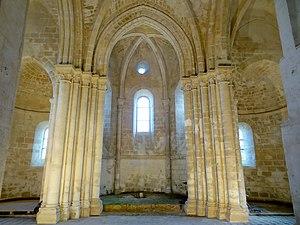
Intérieur de l'église - voir titre.
L'église Saint-Pierre est une église catholique paroissiale située à Vaumoise, dans l'Oise, en France. Elle a été bâtie d'un seul jet au cours des années 1150, mais son clocher central et sa nef ont été détruits pendant la guerre de Cent Ans, et reconstruits dans un style fruste au cours du XVIᵉ siècle. Restent le transept, légèrement remanié sous la même campagne, l'abside centrale et les deux absidioles, qui illustrent parfaitement la transition du style roman vers l'architecture gothique, et forment un ensemble pittoresque avec leurs toitures en pierre sous la forme de calottes sphériques. Le plan en hémicycle de l'abside et des absidioles, le voûtement d'arêtes des croisillons, et le voûtement en berceau et en cul-de-four des absidioles s'inscrivent dans la tradition romane. Cependant, le recours aux techniques de construction archaïques n'empêchent ici pas l'emploi systématique l'arc en tiers-point, et la croisée du transept et l'abside sont voûtées d'ogives, ce qui, il est vrai, n'a plus rien d'innovant à l'époque de construction. C'est surtout la sculpture de la plupart des chapiteaux qui est résolument gothique.